Jacques Henry

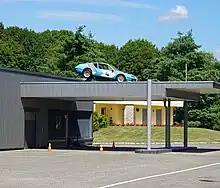
An Alpine A310 on the former Jacques Henry garage in Roye (2016)

Jacques Henry, known as "Old Jack", (15 May 1942 in Lure (Haute-Saône – 19 November 2016) was a French private rally driver from the 1970s. He was a double champion of France of the rallies on Alpine-Renault A110bis, in 1974 and 1975. He won the S2.0 class at the 1977 24 Hours of Le Mans.